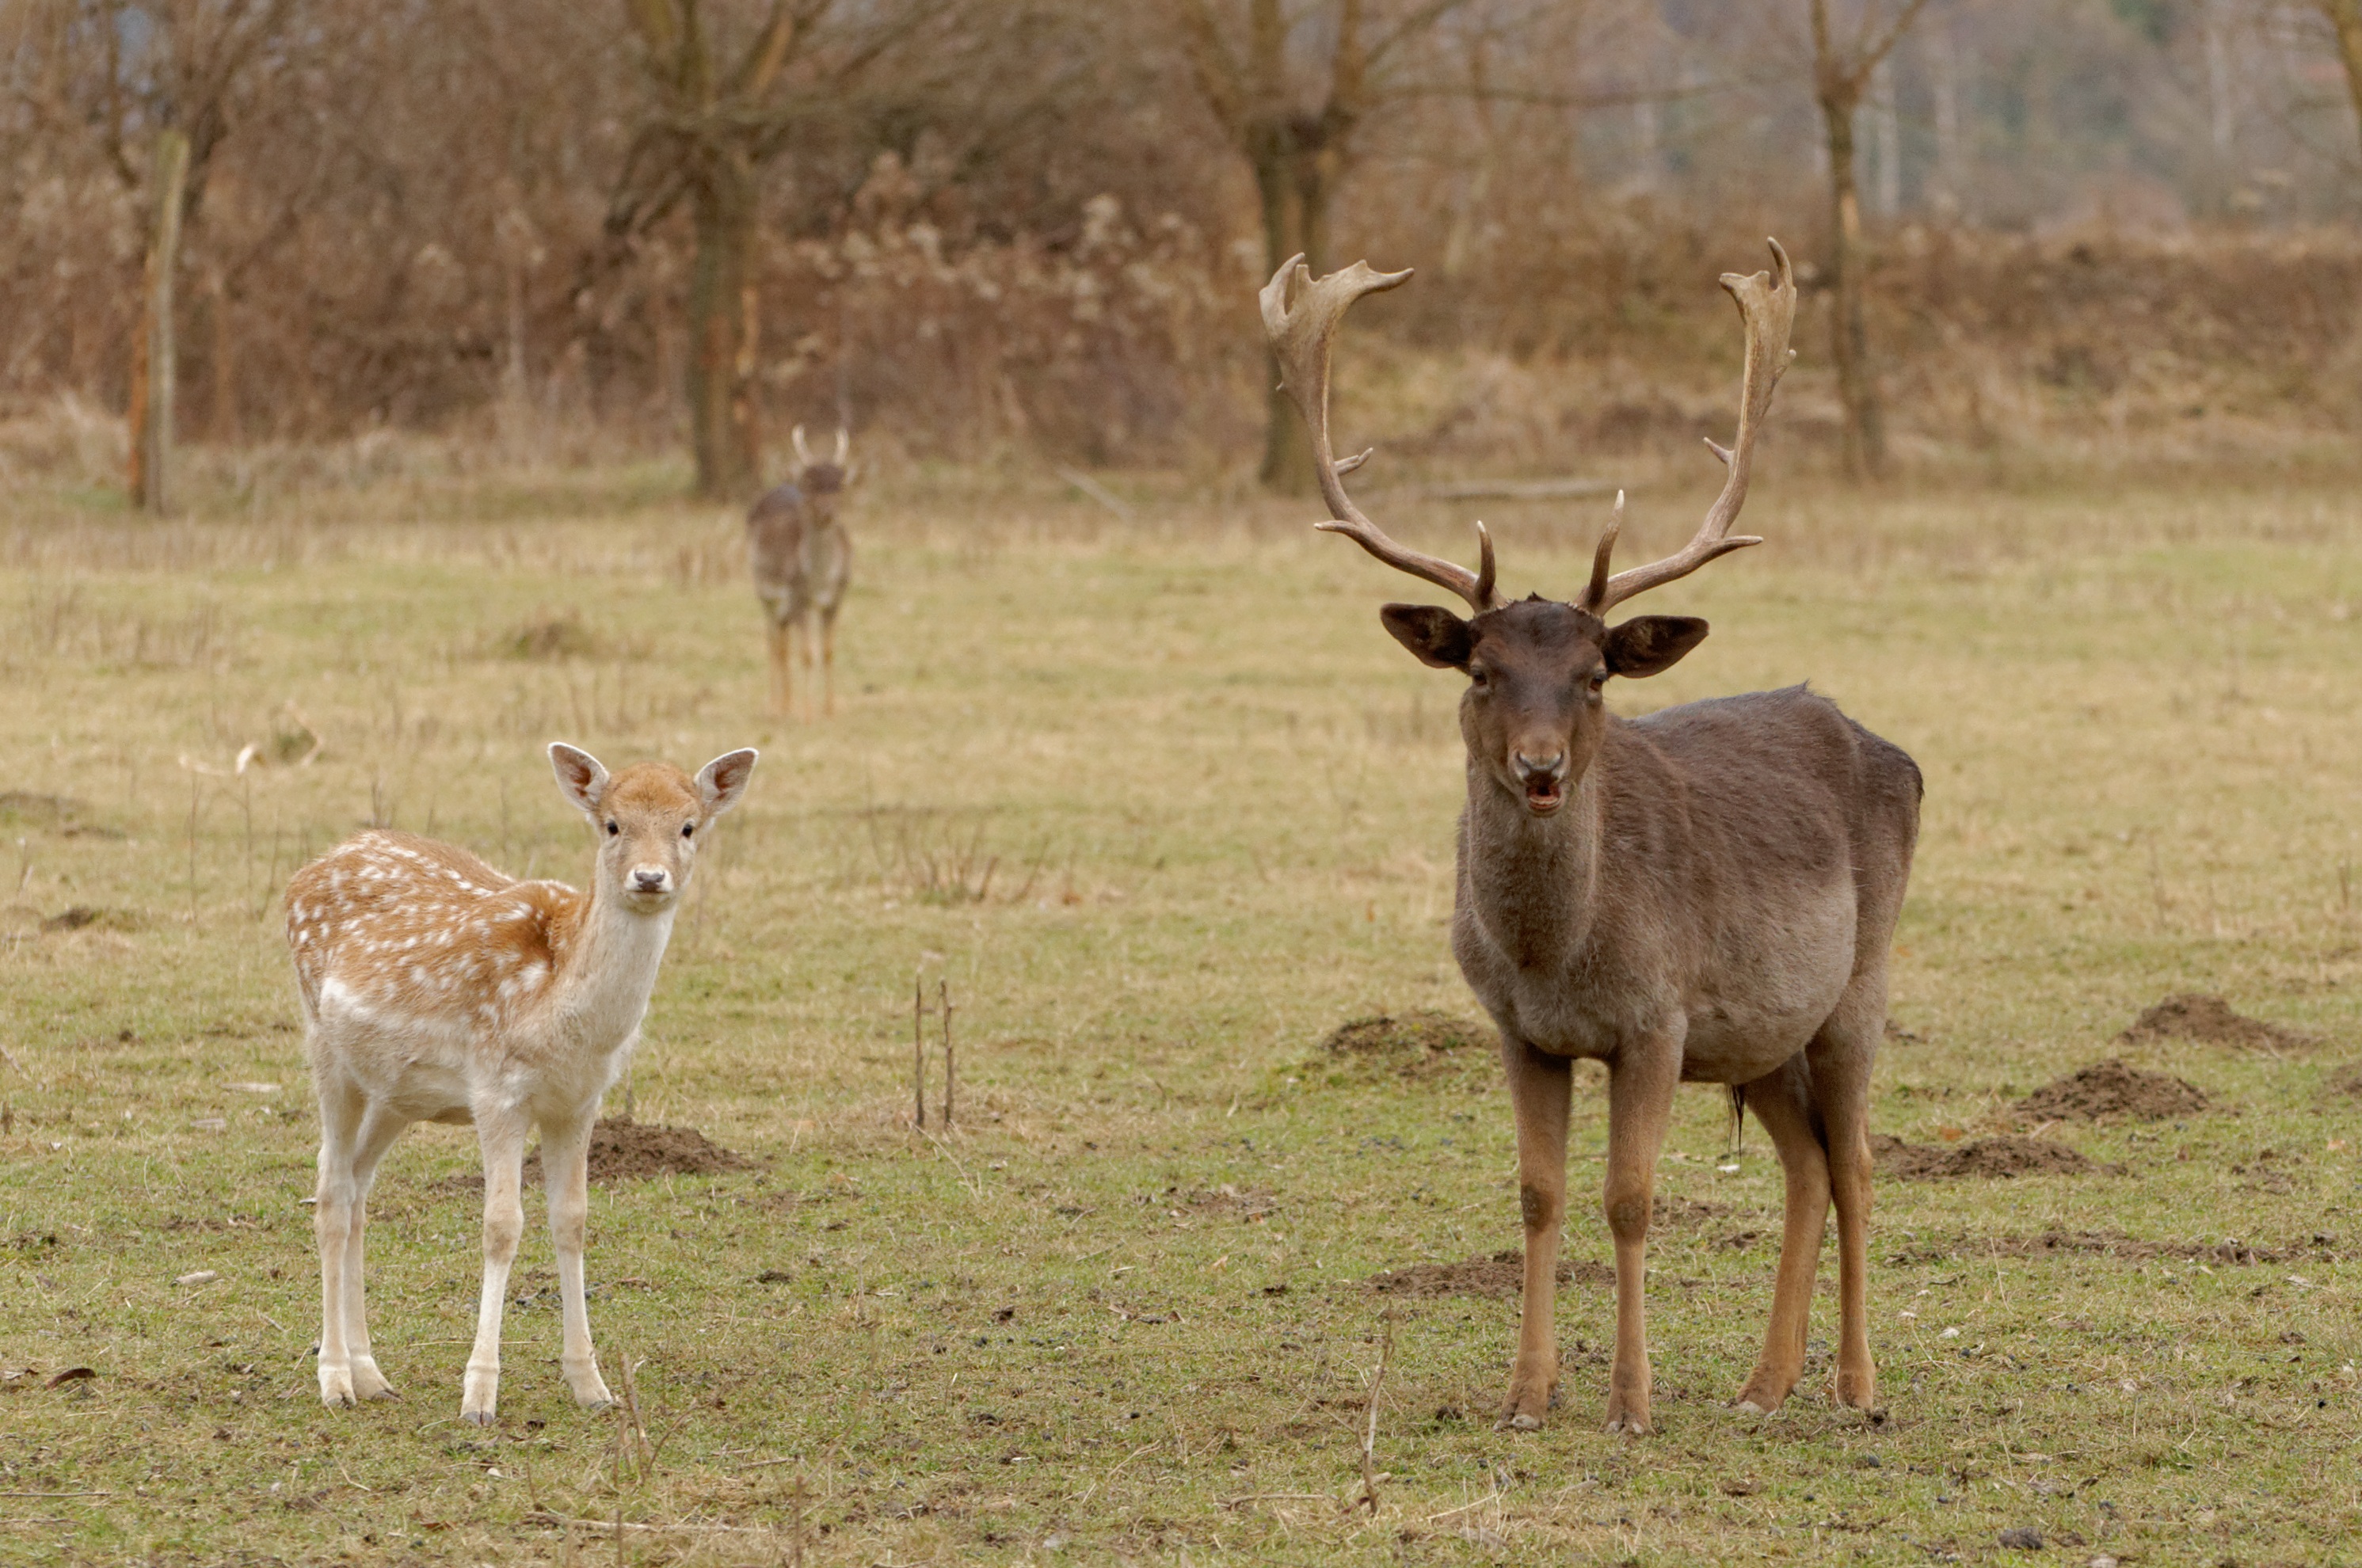
animal, wildlife, deer, mammal, fauna, grassland, vertebrate, cervidae, fallow, white tailed deer, pronghorn, cuckold